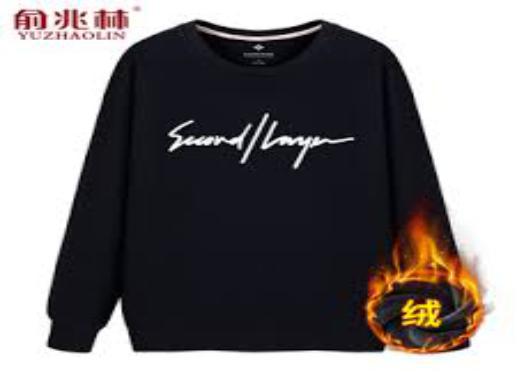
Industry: Clothes